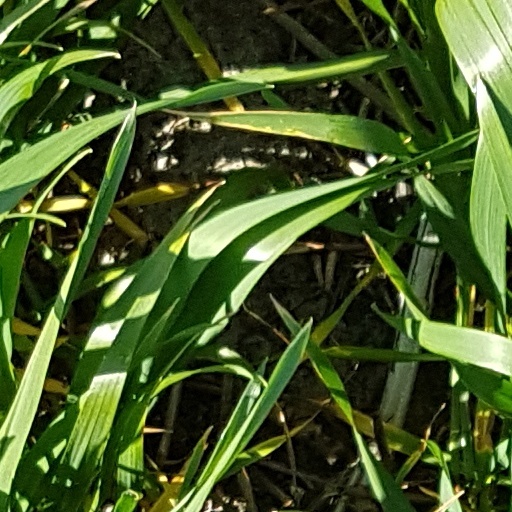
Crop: wheat